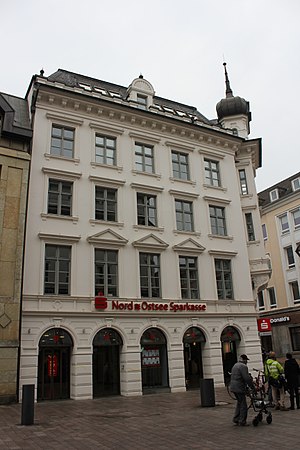
Nord-Ostsee Sparkasse
Nord-Ostsee Sparkasse Flensborg
Nord-Ostsee Sparkasse er et regionalt pengeinstitut i Sydslesvig med 115 flialer og hovedsæder i Flensborg, Slesvig by og Husum. Banken blev etableret i sin nuværende form i 2008 som en fusion af sparekasserne i Flensborg by og i Nordfrisland kreds og Slesvig-Flensborg kreds. Banken beskæftiger 1.400 medarbejdere og er for tiden Slesvig-Holstens største sparekasse.